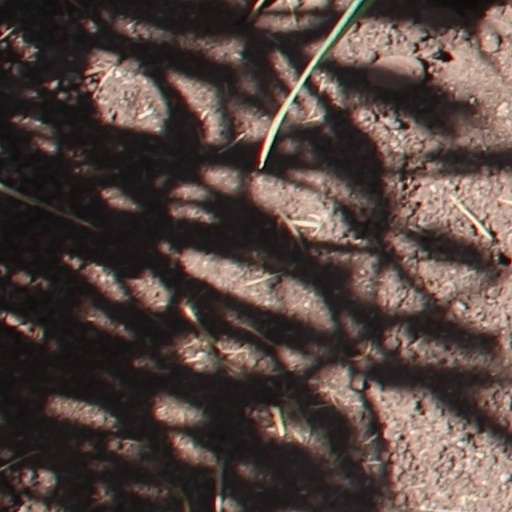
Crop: wheat